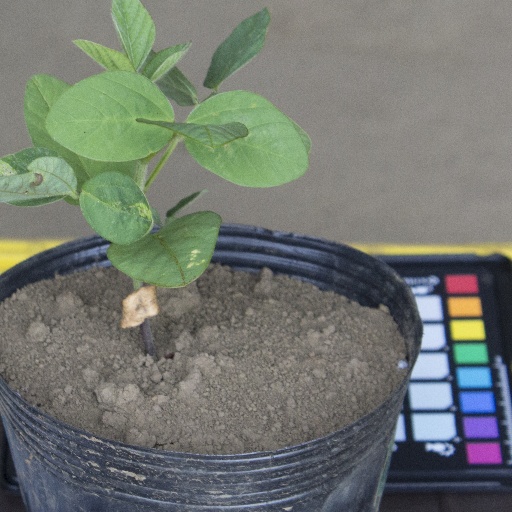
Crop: soybean